Buses in Swindon

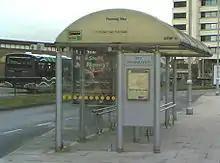
A bus stop in Fleming Way

Before 1966 Swindon had no bus station, and buses departed from street stops in and around Regent Circus. The first bus station was opened in 1966 on the site of former housing close to the bus depot in Corporation Street. Following expansion it eventually took up most of the land between Manchester Road and Fleming Way. The site was redeveloped in the 1980s on construction of the current facility, with the bus station replaced by office accommodation now used by Zurich Financial Services.